2001 in Palestine

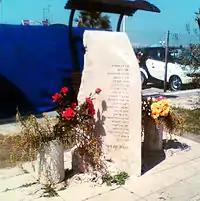
Memorial for the victims of the Dolphinarium discothèque suicide bombing

The most prominent Israeli military counter-terrorism operations (military campaigns and military operations) carried out against Palestinian militants during 2001 include: